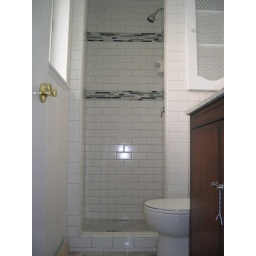
3&amp;quot;x6&amp;quot; white subway tile from Interceramic, glass mosaic from Lowes. Installed by Jesus and Fernando Equia.